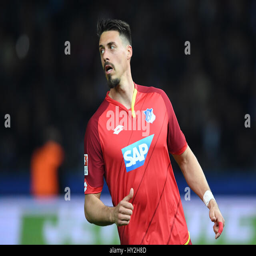
soccer player reacts during the soccer match